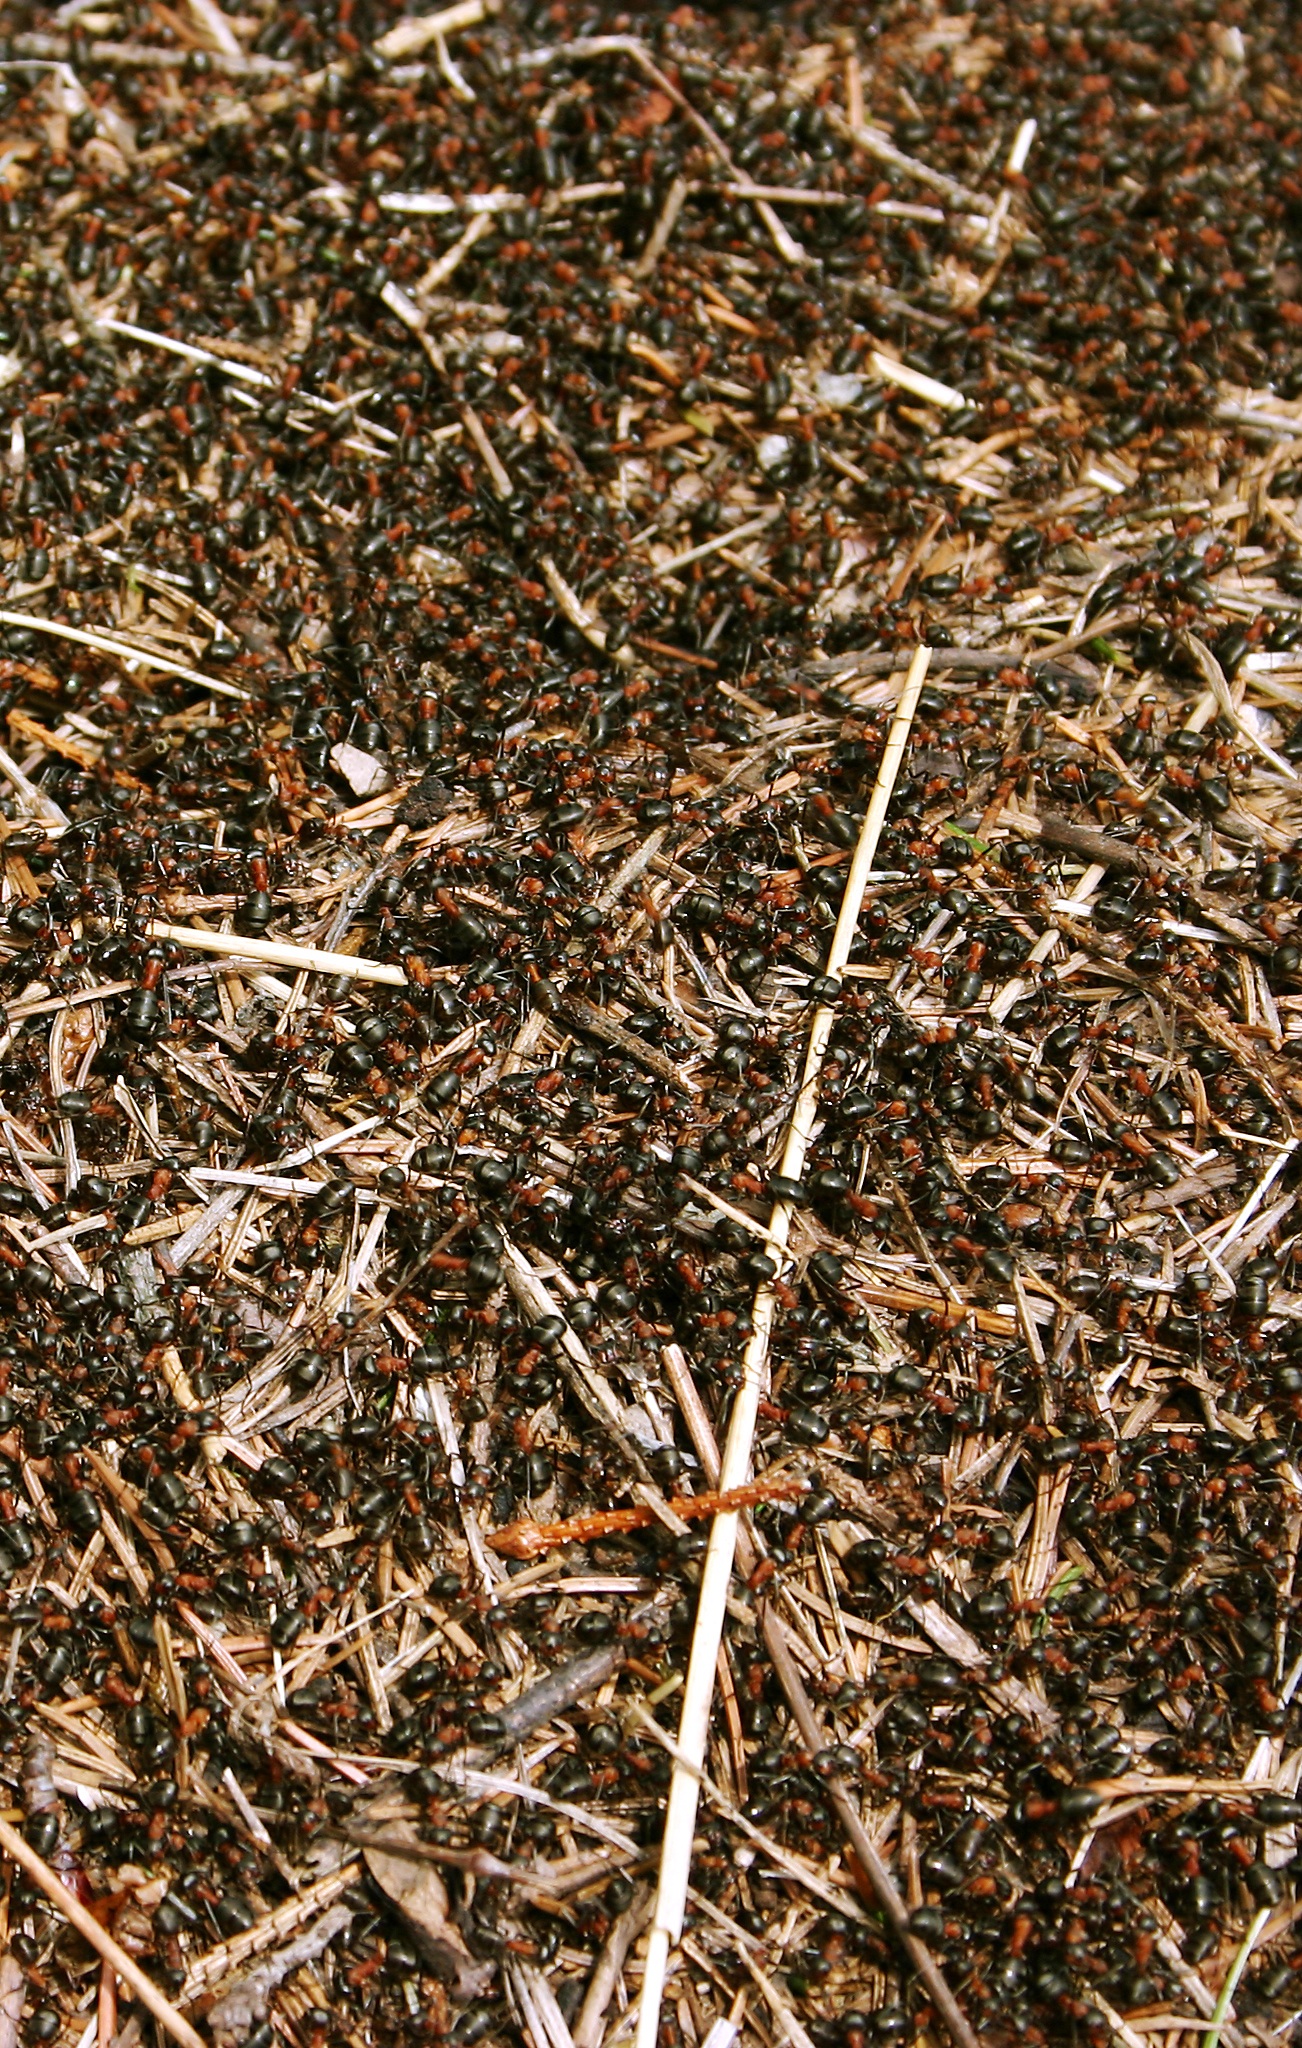
nature, grass, branch, plant, lawn, leaf, dry, red, crop, insect, soil, agriculture, straw, mulch, anthill, forest ants, grass family, dianhong